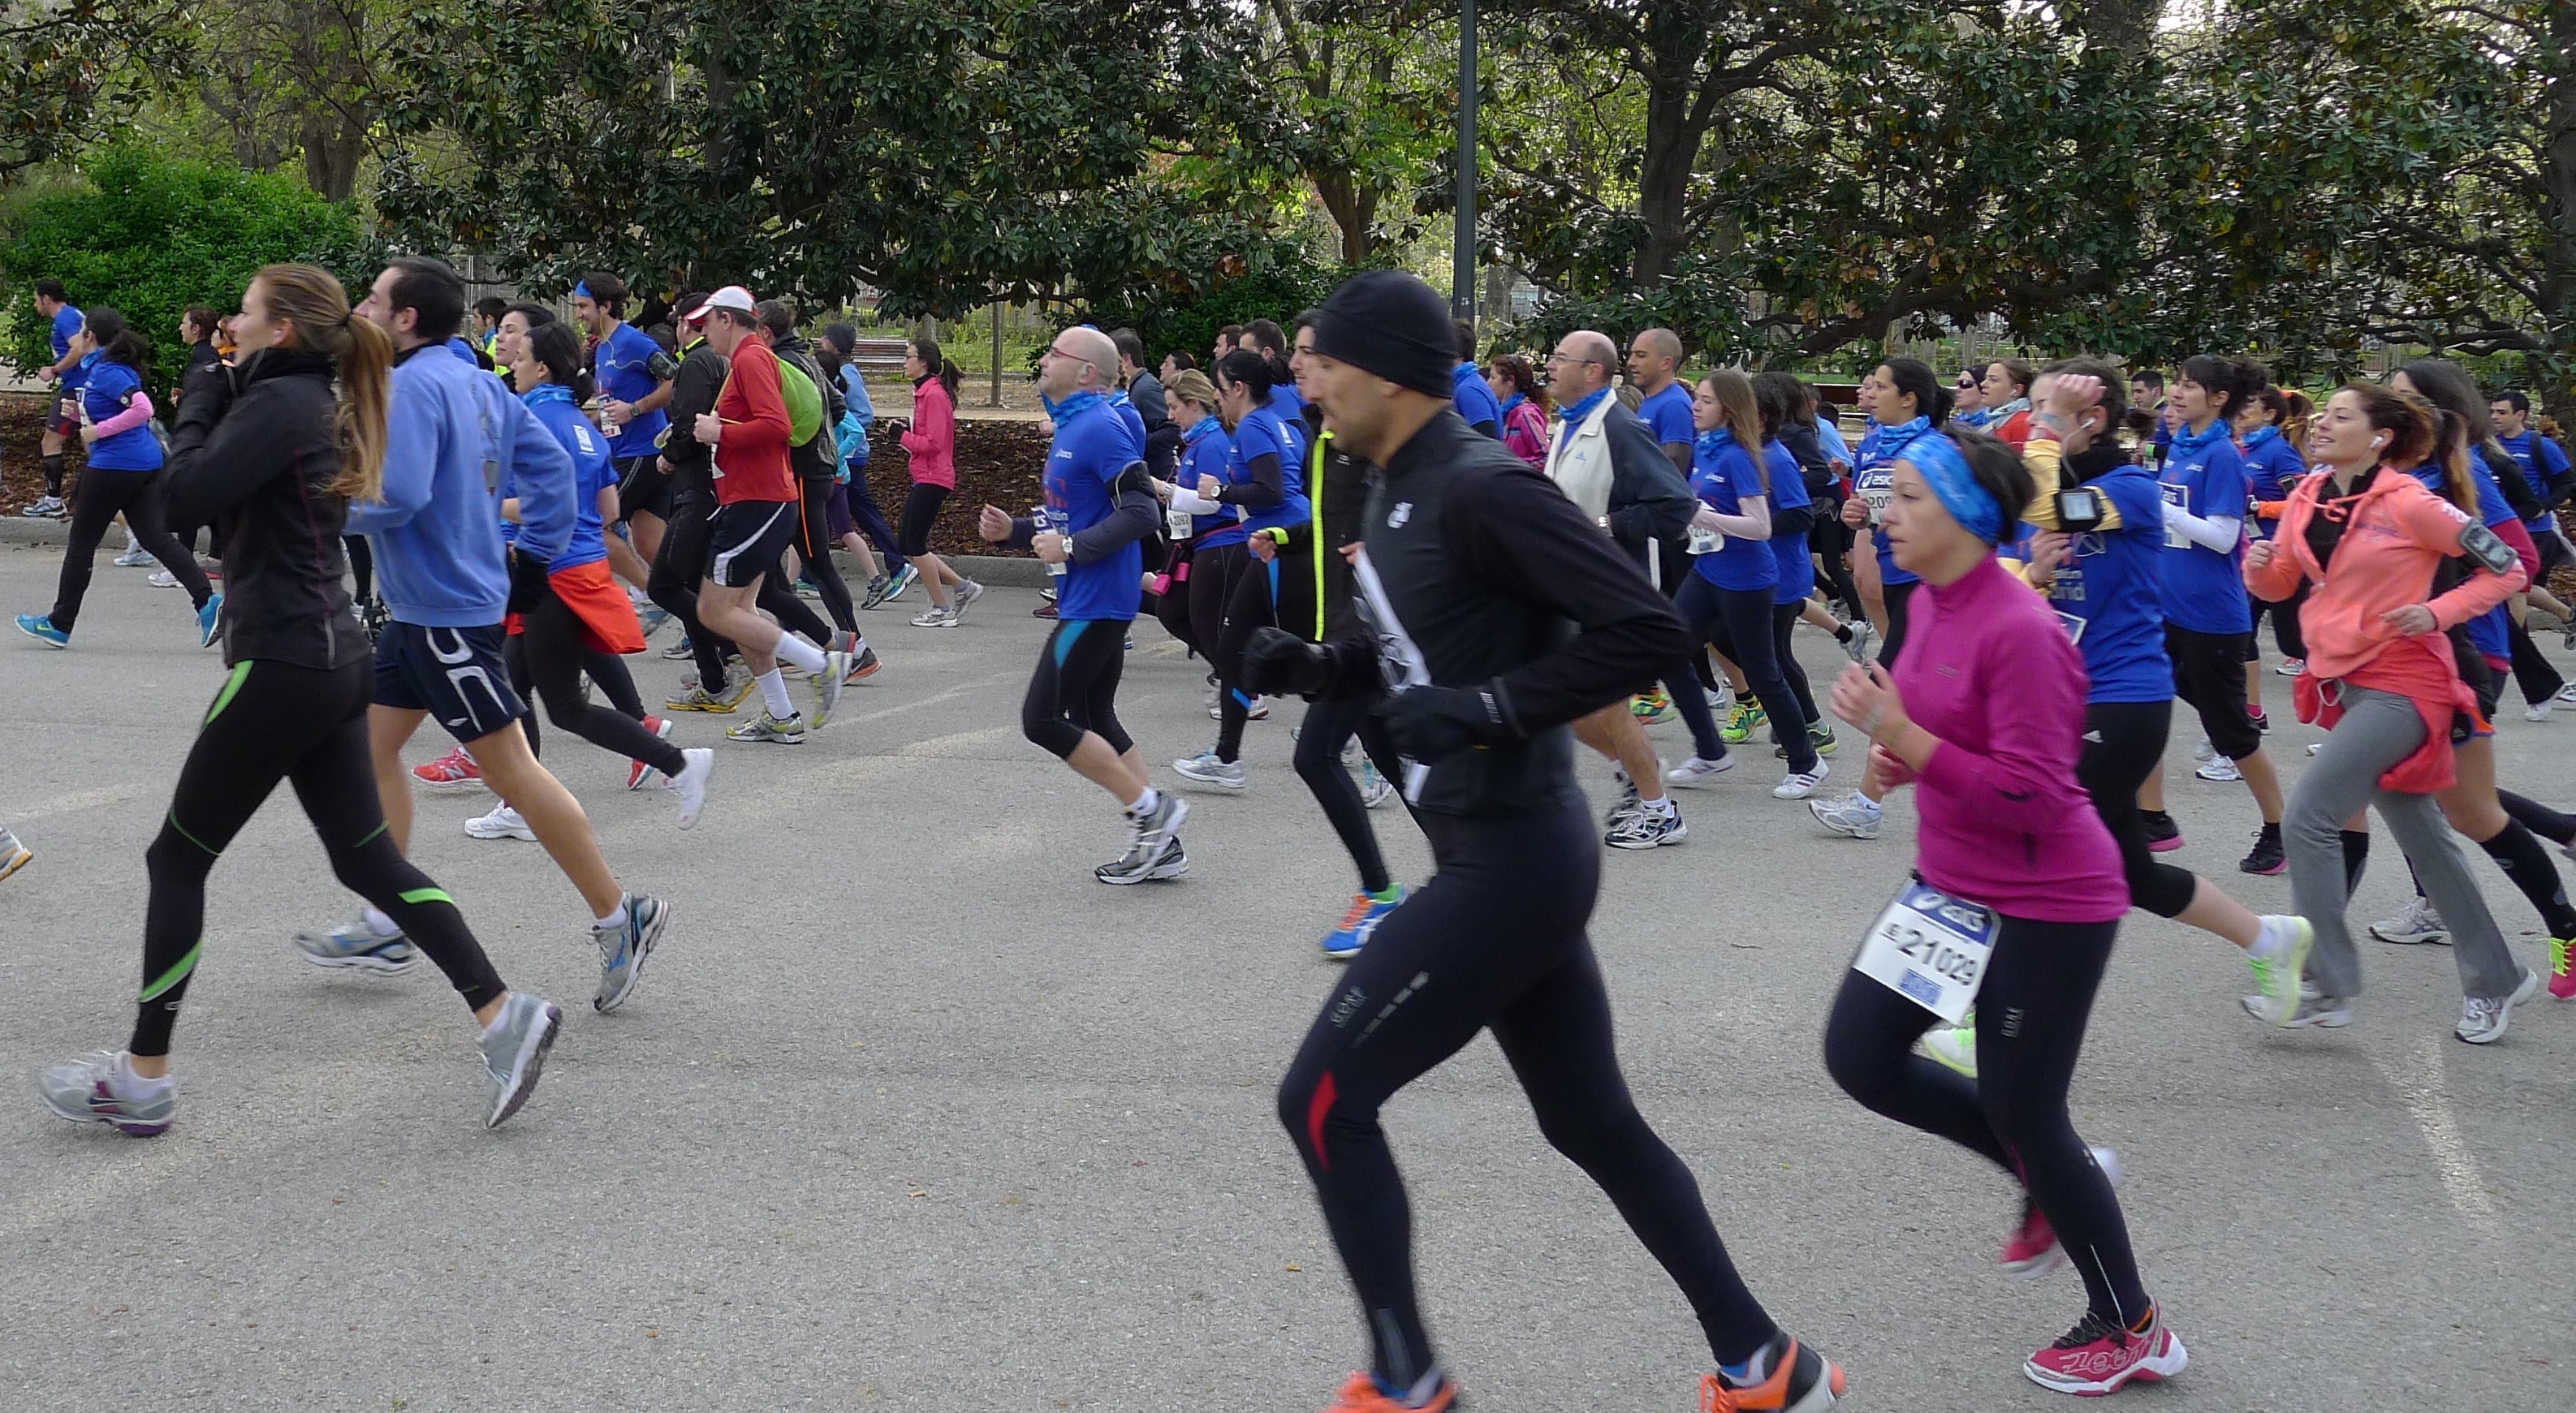
person, people, sport, row, running, foot, park, exercise, leisure, outdoors, marathon, sports, endurance, athletics, career, open air, physical exercise, outdoor recreation, brokers, outdoor activity, human action, endurance sports, duathlon, long distance running